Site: brandenburg
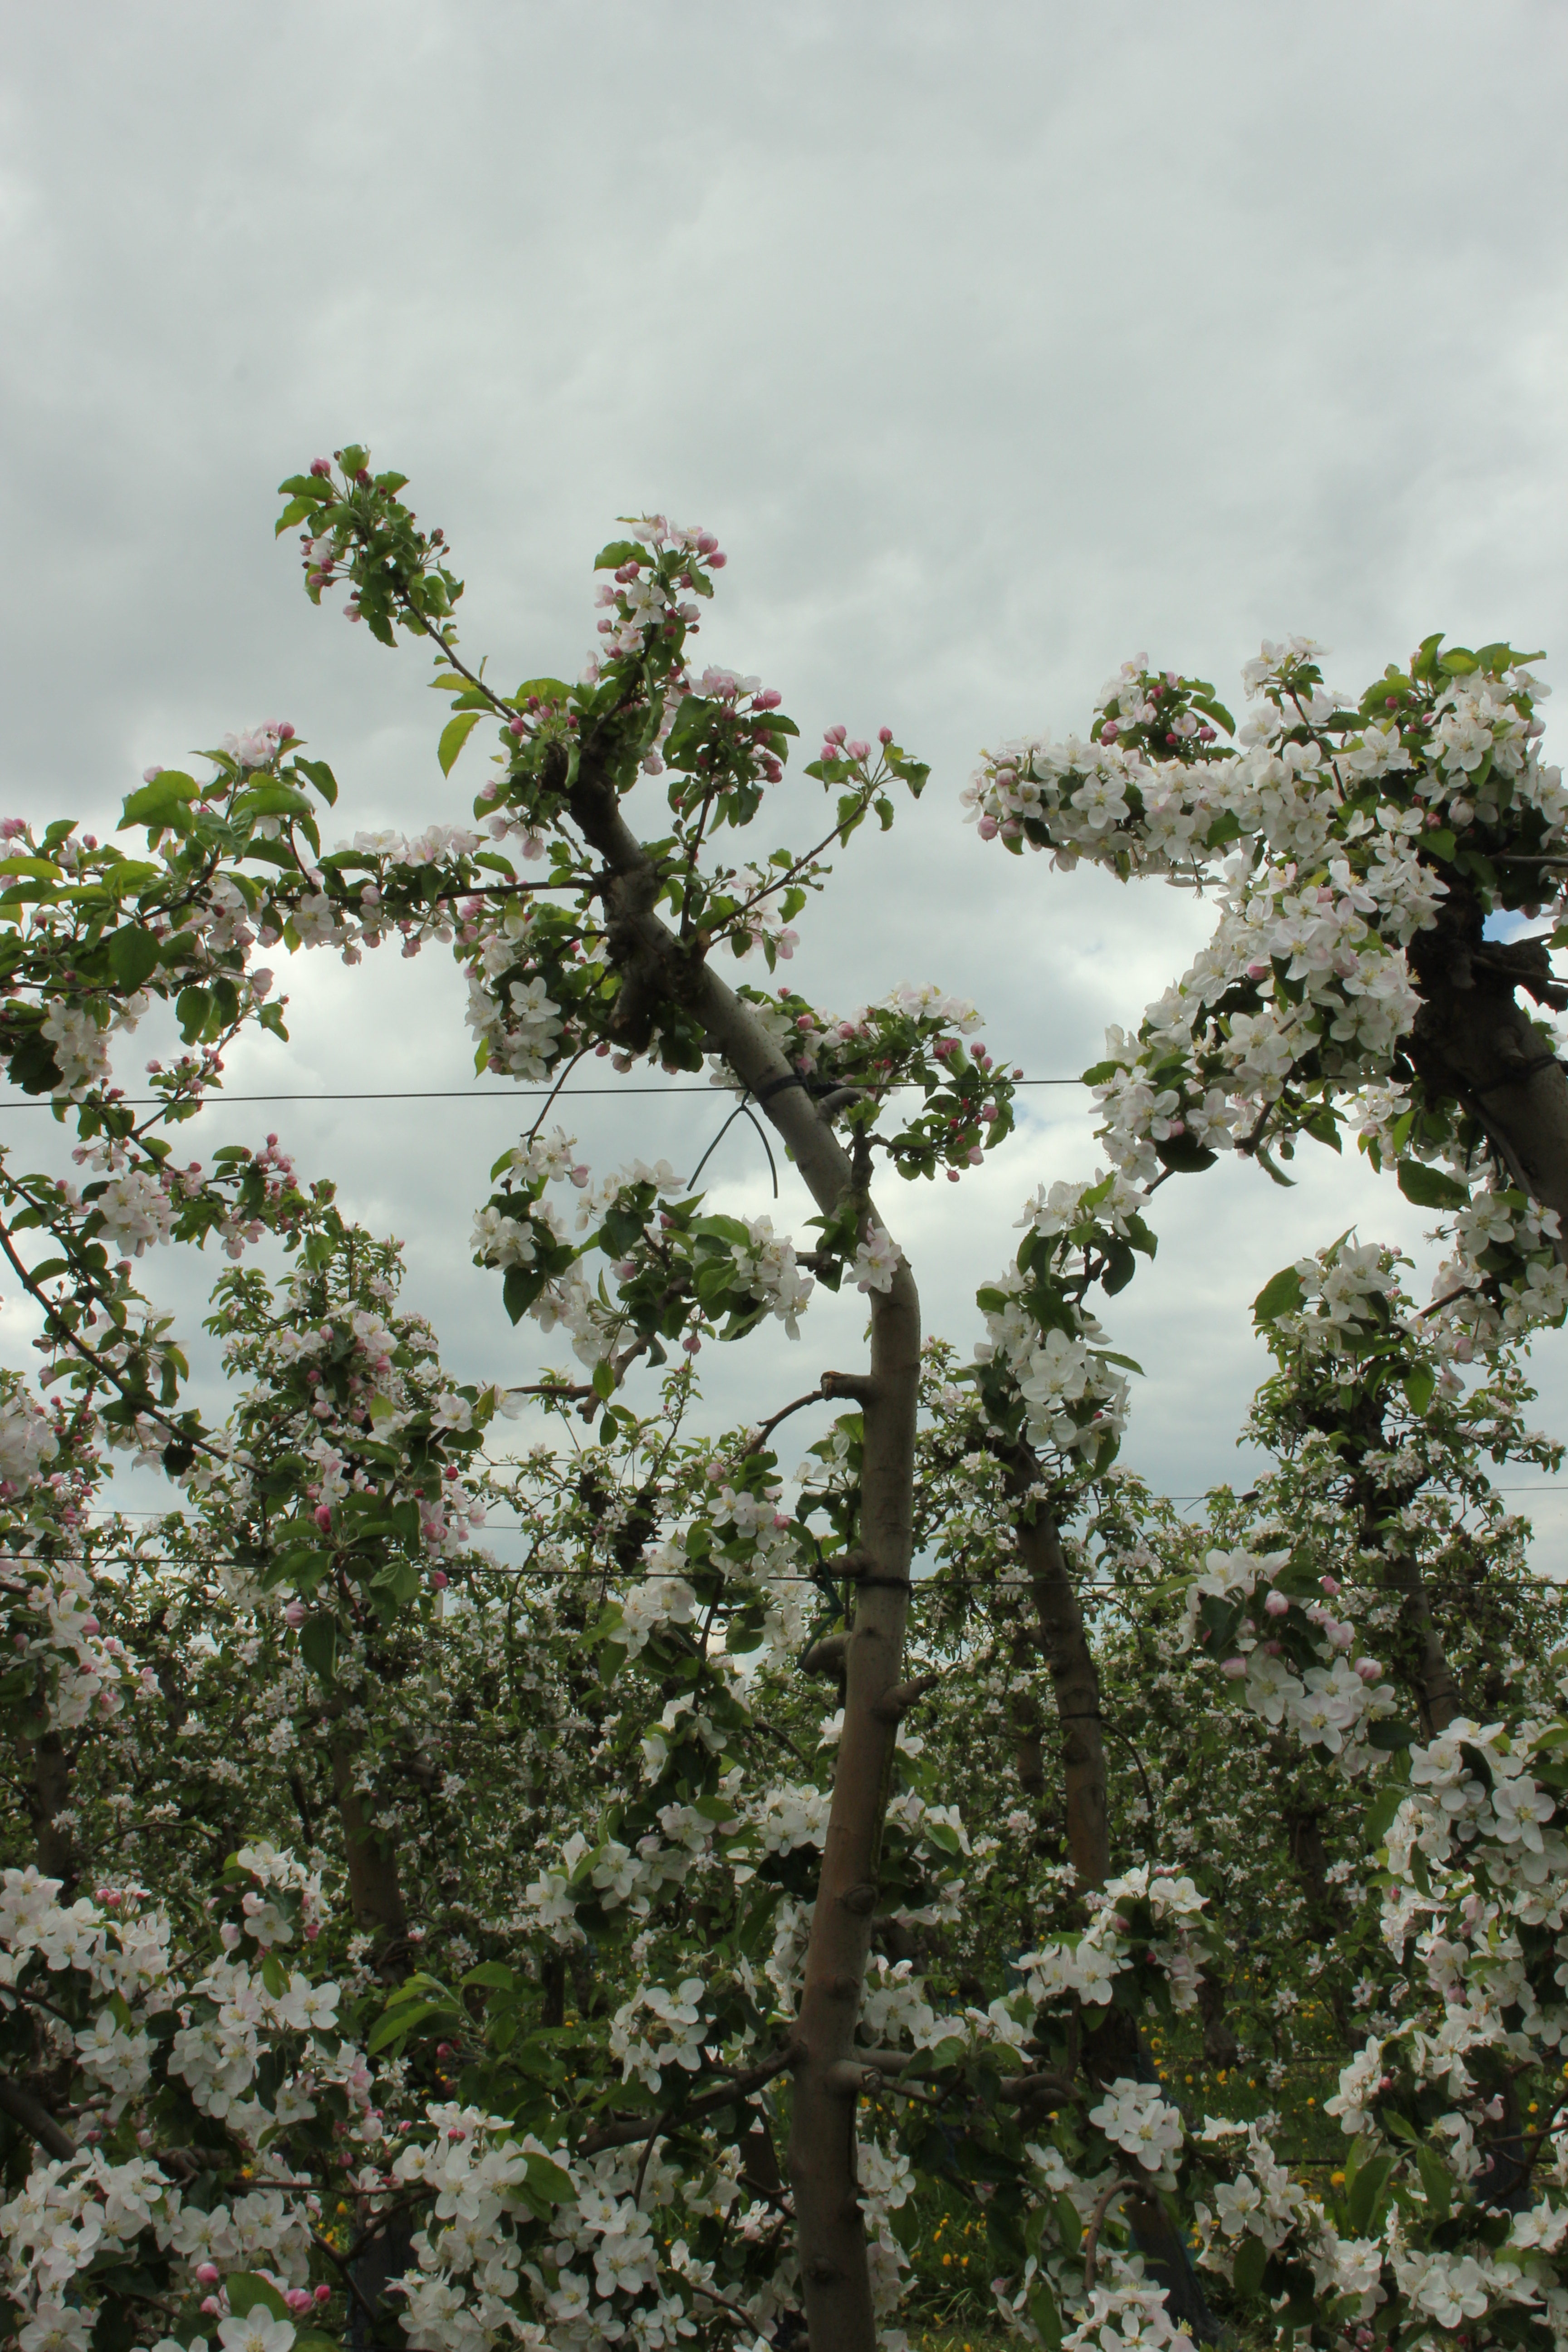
Growth stage (BBCH 65): Flowering